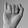
ASL letter: I